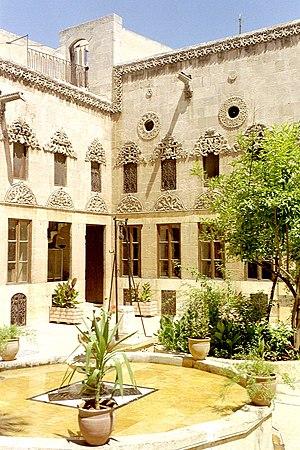
La maison Ajiqbach ou Atchikbach est une maison édifiée en 1757 dans le quartier de Jdeidé à Alep par une riche famille chrétienne. La maison abrite aujourd'hui le musée des arts et traditions populaires d'Alep.